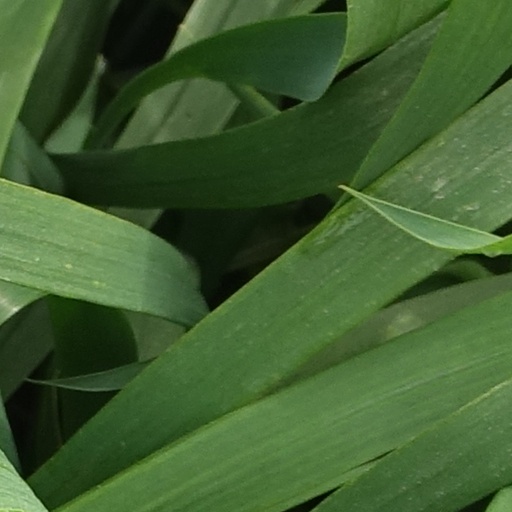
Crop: wheat